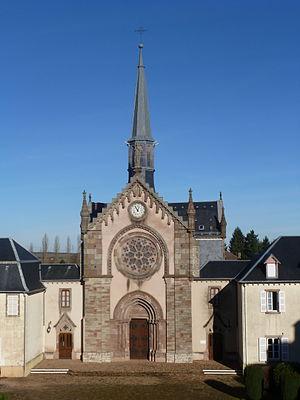
Vue du couvent des sœurs de la Divine Providence de Saint-Jean-de-Bassel.
De par sa position géographique, la Lorraine fut un lieu d'échange privilégié entre la France et les cultures germaniques. C'est ainsi que de nombreuses innovations y ont fait leur entrée avant de se répandre dans le reste de la France. La Lorraine a également été le berceau de courants culturels originaux dont le plus fameux est assurément l'Art nouveau, porté en France par l’École de Nancy.
Saint-Jean-de-Bassel est une commune française située dans le département de la Moselle, en région Grand Est.